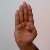
The image shows a hand gesture representing the letter 'B' in Indian Sign Language.